Pietism

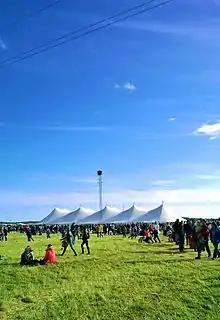
Summer services are a feature of Laestadian Lutheran piety.

In the middle of the 19th century, Lars Levi Laestadius spearheaded a Pietist revival in Scandinavia that upheld what came to be known as Laestadian Lutheran theology, which is heralded today by the Laestadian Lutheran Church as well as by several congregations within mainstream Lutheran Churches, such as the Evangelical Lutheran Church of Finland and the Church of Sweden. After encountering a Sami woman who experienced a conversion, Laestadius had a similar experience that "transformed his life and defined his calling". As such, Laestadius "spend the rest of his life advancing his idea of Lutheran pietism, focusing his energies on marginalized groups in the northernmost regions of the Nordic countries". Laestadius called on his followers to embrace their Lutheran identity and as a result, Laestadian Lutherans have remained a part of the Evangelical Lutheran Church of Finland, the national Church in that country, with some Laestadian Lutherans being consecrated as bishops. In the United States, Laestadian Lutheran Churches were formed for Laestadian Pietists. Laestadian Lutherans observe the Lutheran sacraments, holding classical Lutheran theology on infant baptism and the real presence of Christ in the Eucharist, and also heavily emphasize Confession. Uniquely, Laestadian Lutherans "discourage watching television, attending movies, dancing, playing card games or games of chance, and drinking alcoholic beverages", as well as avoiding birth control – Laestadian Lutheran families usually have four to ten children. Laestadian Lutherans gather in a central location for weeks at a time for summer revival services in which many young adults find their future spouses.